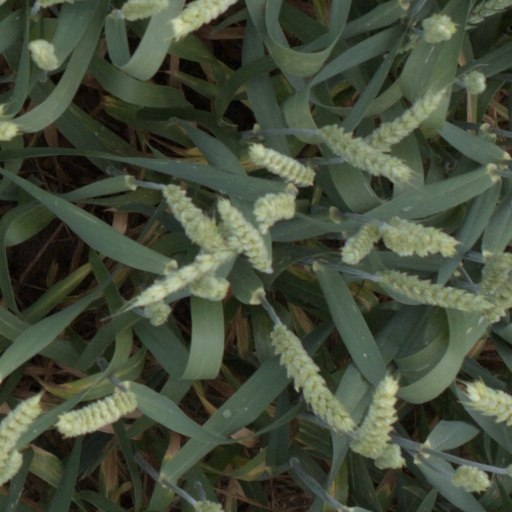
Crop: wheat